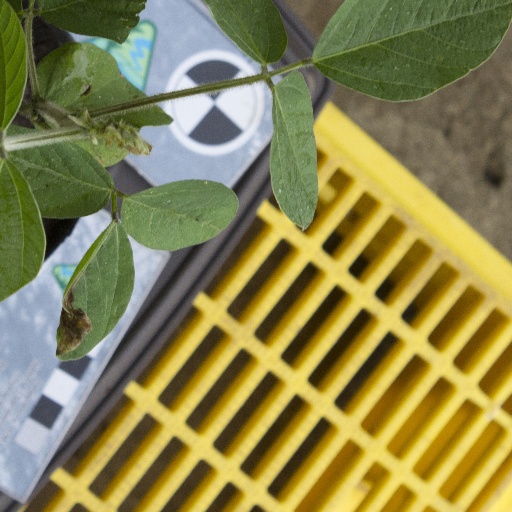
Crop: soybean